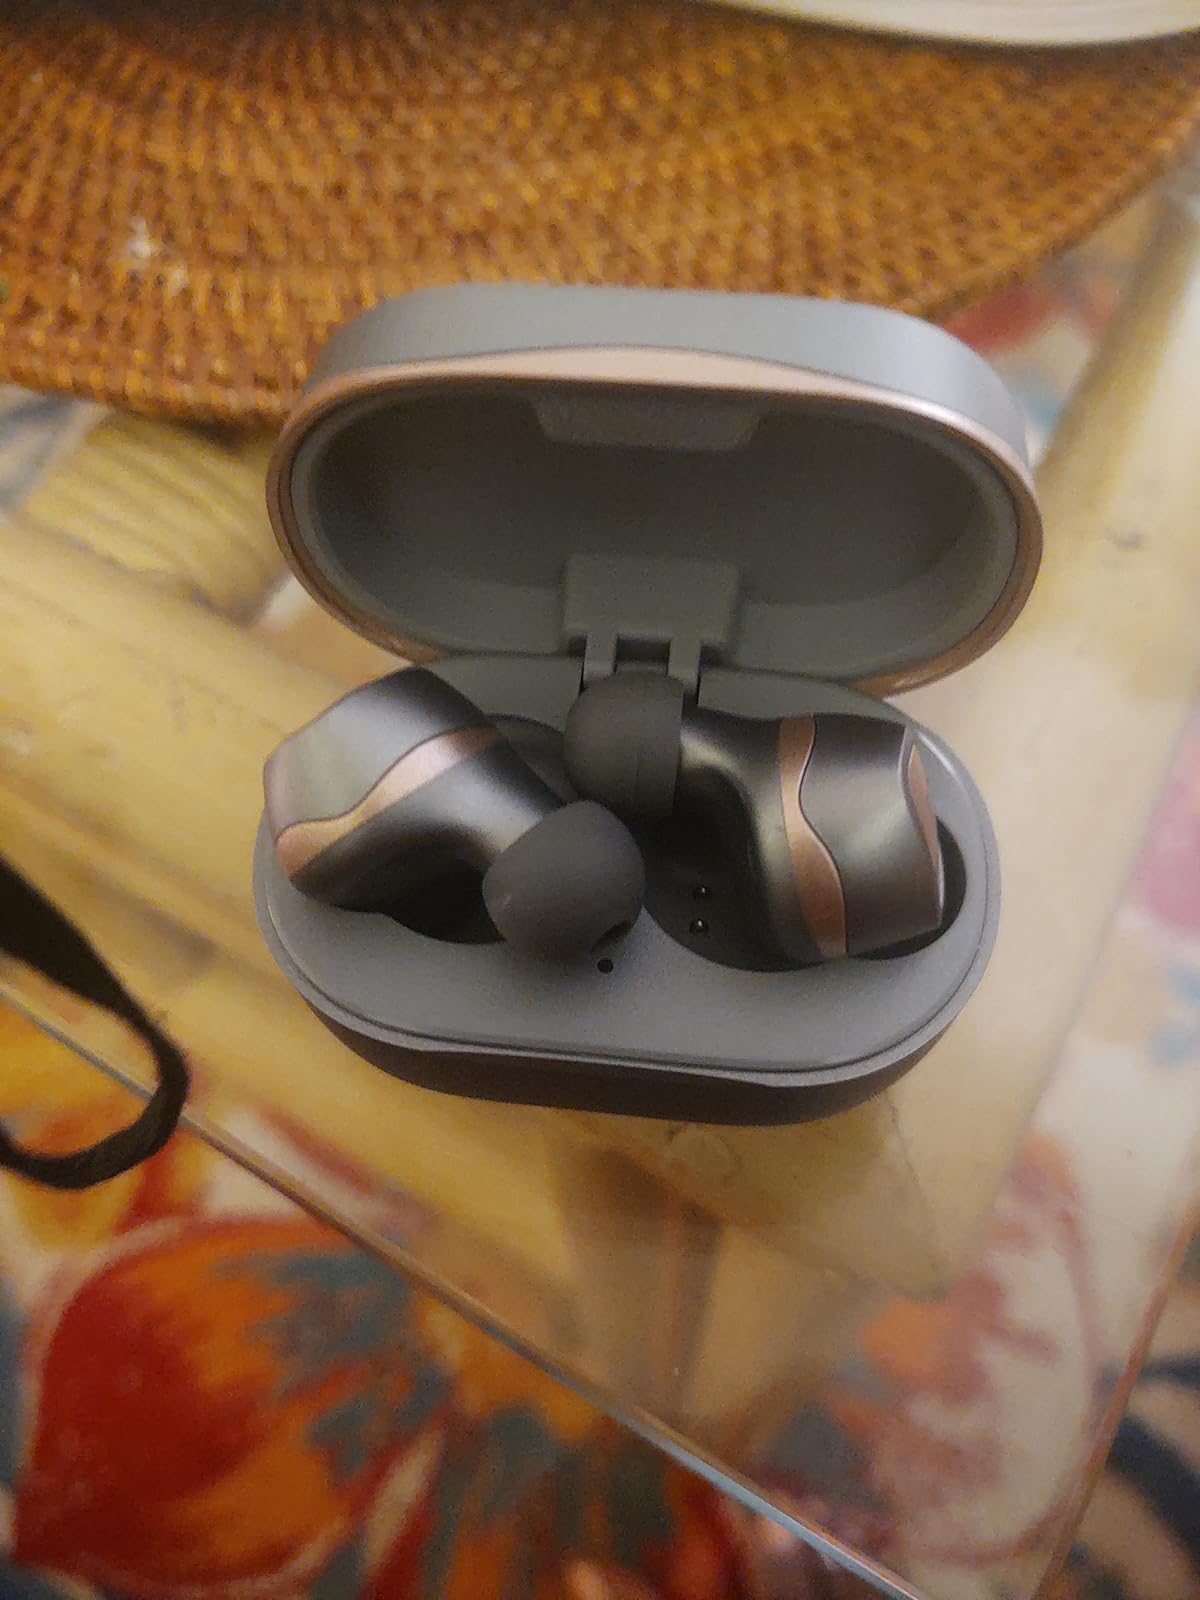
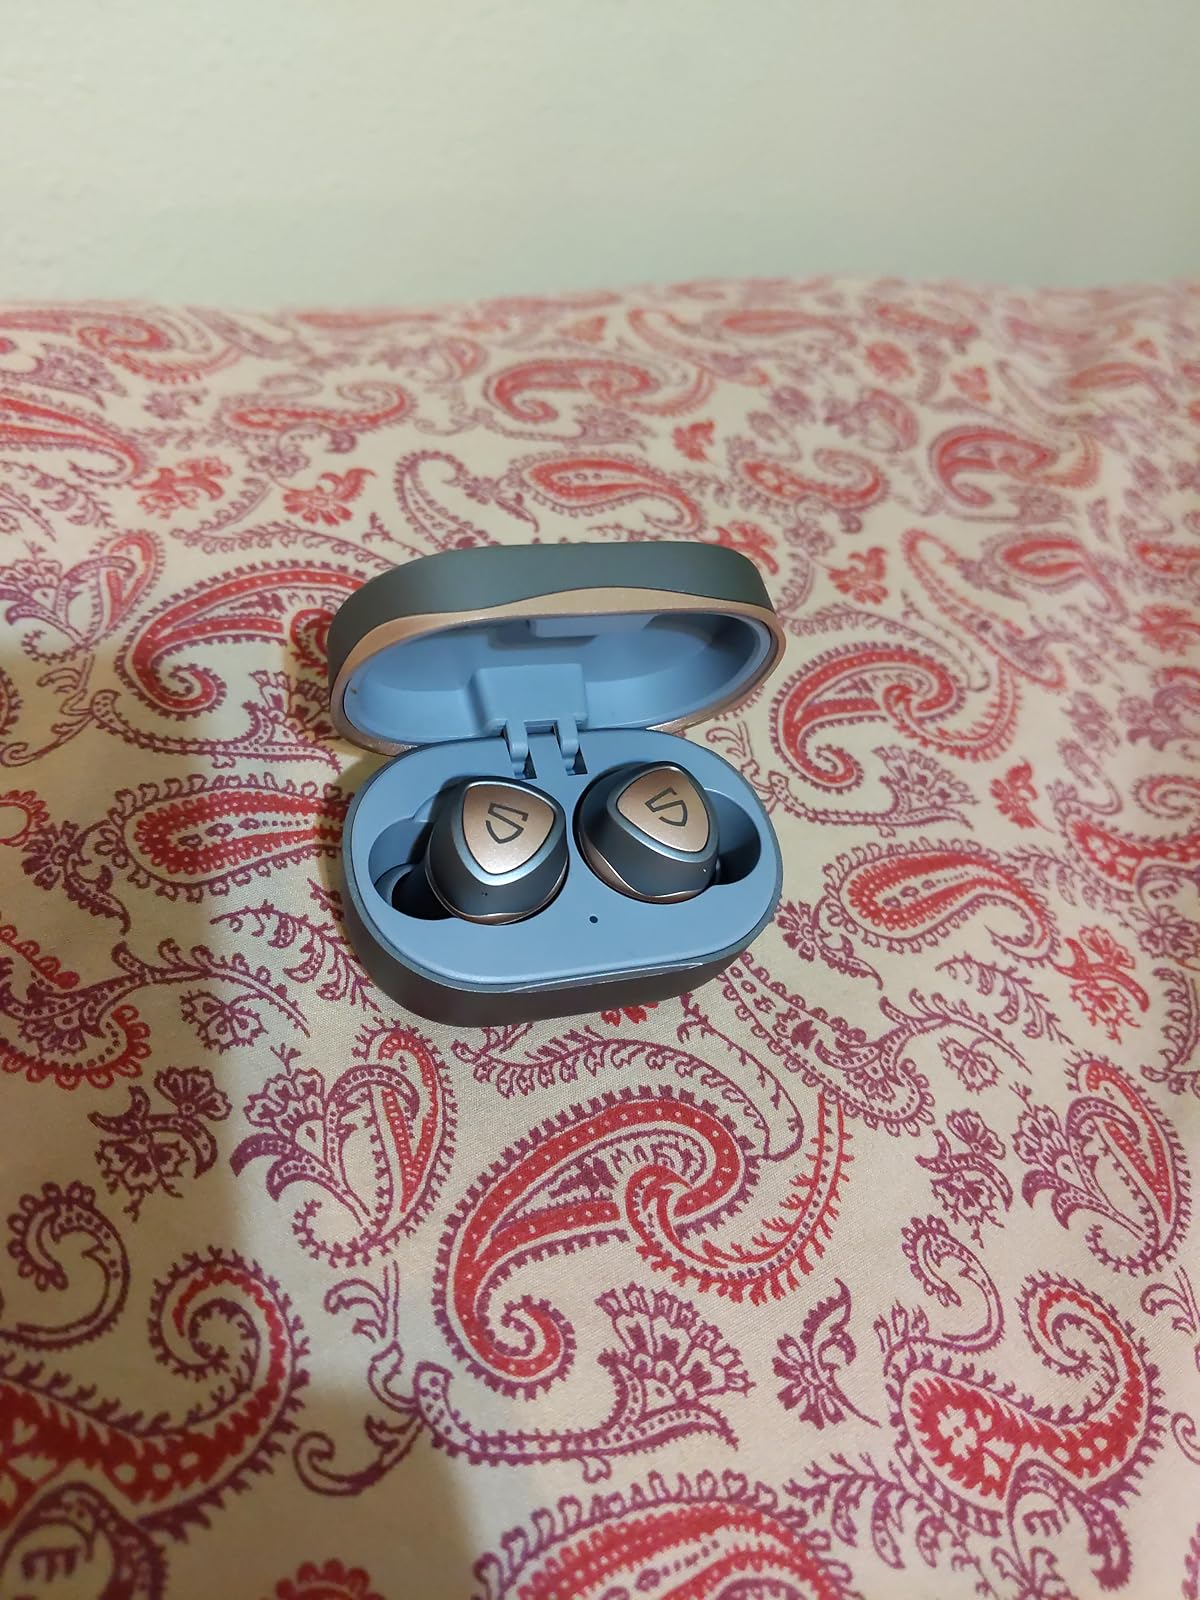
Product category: earbuds
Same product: yes